Savoy Hotel

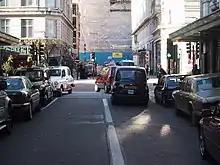
Traffic driving on the right in Savoy Court

The hotel has three restaurants, all managed by Gordon Ramsay: the Savoy Grill, on the north side of the building, with its entrance off the Strand, The River Restaurant (formerly known as Kaspars, and before that the Savoy Restaurant), on the south side, overlooking the River Thames, and Restaurant 1890. The River Restaurant has long been famous for its inventive chefs, beginning in 1890, with the celebrity chef Auguste Escoffier. Escoffier created many famous dishes at the Savoy. In 1893, he invented the "pêche Melba" in honour of the Australian singer Nellie Melba, and in 1897, Melba toast. Other Escoffier creations were "bombe Néro" (a flaming ice), "fraises à la Sarah Bernhardt" (strawberries with pineapple and Curaçao sorbet), "baisers de Vierge" (meringue with vanilla cream and crystallised white rose and violet petals) and "suprêmes de volailles Jeannette" (jellied chicken breasts with foie gras). Another signature dish is the omelette Arnold Bennett, created by the chef Jean Baptiste Virlogeux.